List of The Walking Dead (TV series) characters

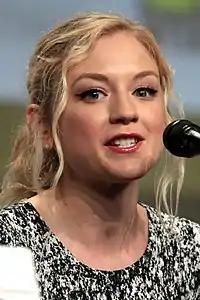
Emily Kinney

Merle Dixon, portrayed by Michael Rooker, is Daryl Dixon's older brother. A racist and misogynist, Merle grew up in an abusive household. His first meeting with Rick quickly escalates to conflict, and Merle is subdued and handcuffed to a pipe, but the keys soon become lost. The group has to leave him there alone, but Rick soon leads a rescue party only to find that Merle has cut himself free and disappeared.